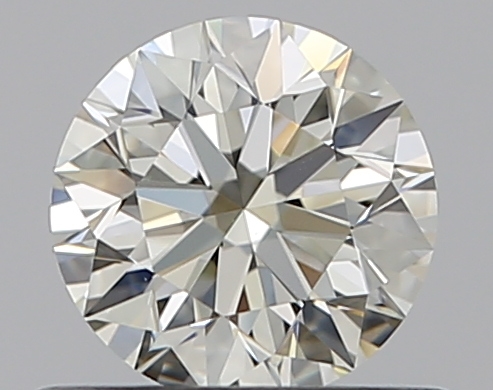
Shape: round
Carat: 0.5
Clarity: VVS1
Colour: M
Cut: EX
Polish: EX
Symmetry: EX
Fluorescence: M
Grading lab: GIA
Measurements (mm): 5.07 x 5.09 x 3.17